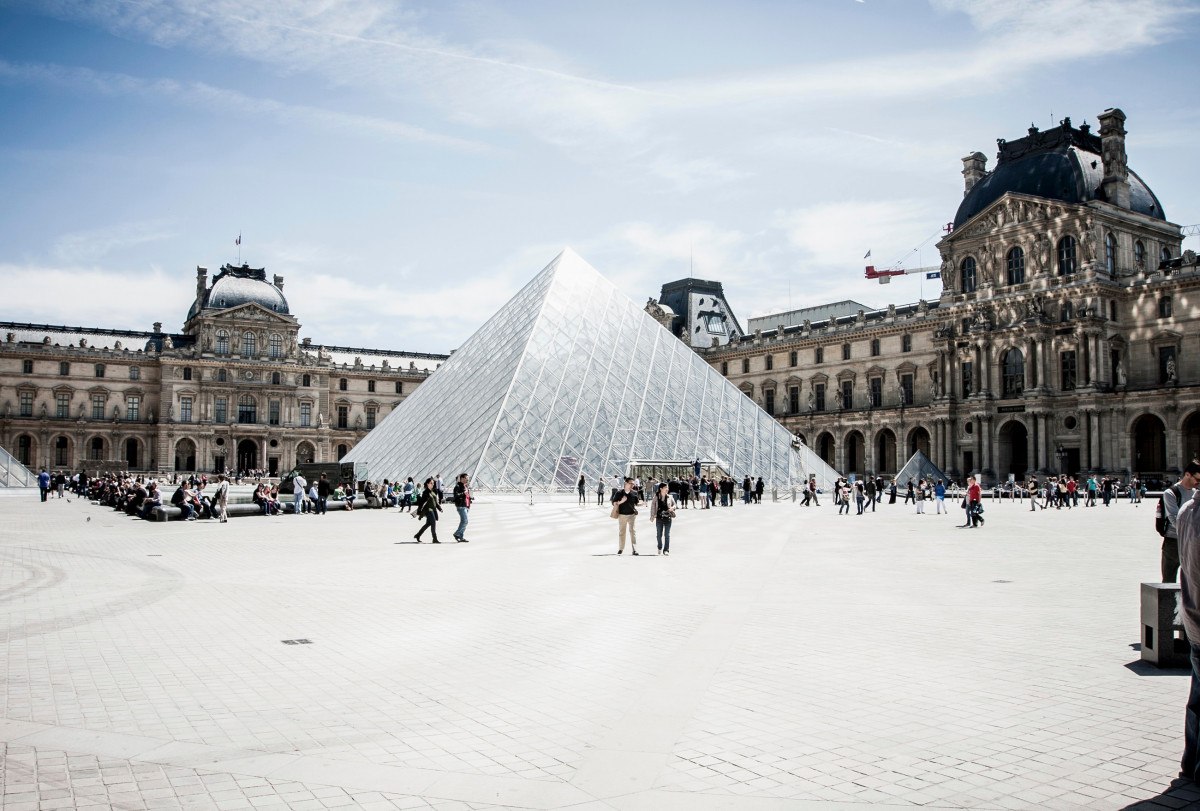
Tags: winter, france, louvre, museum, pyramid, weather, landmark, season